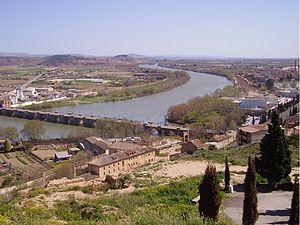
Tudela est une ville et commune espagnole de la Communauté forale de Navarre.